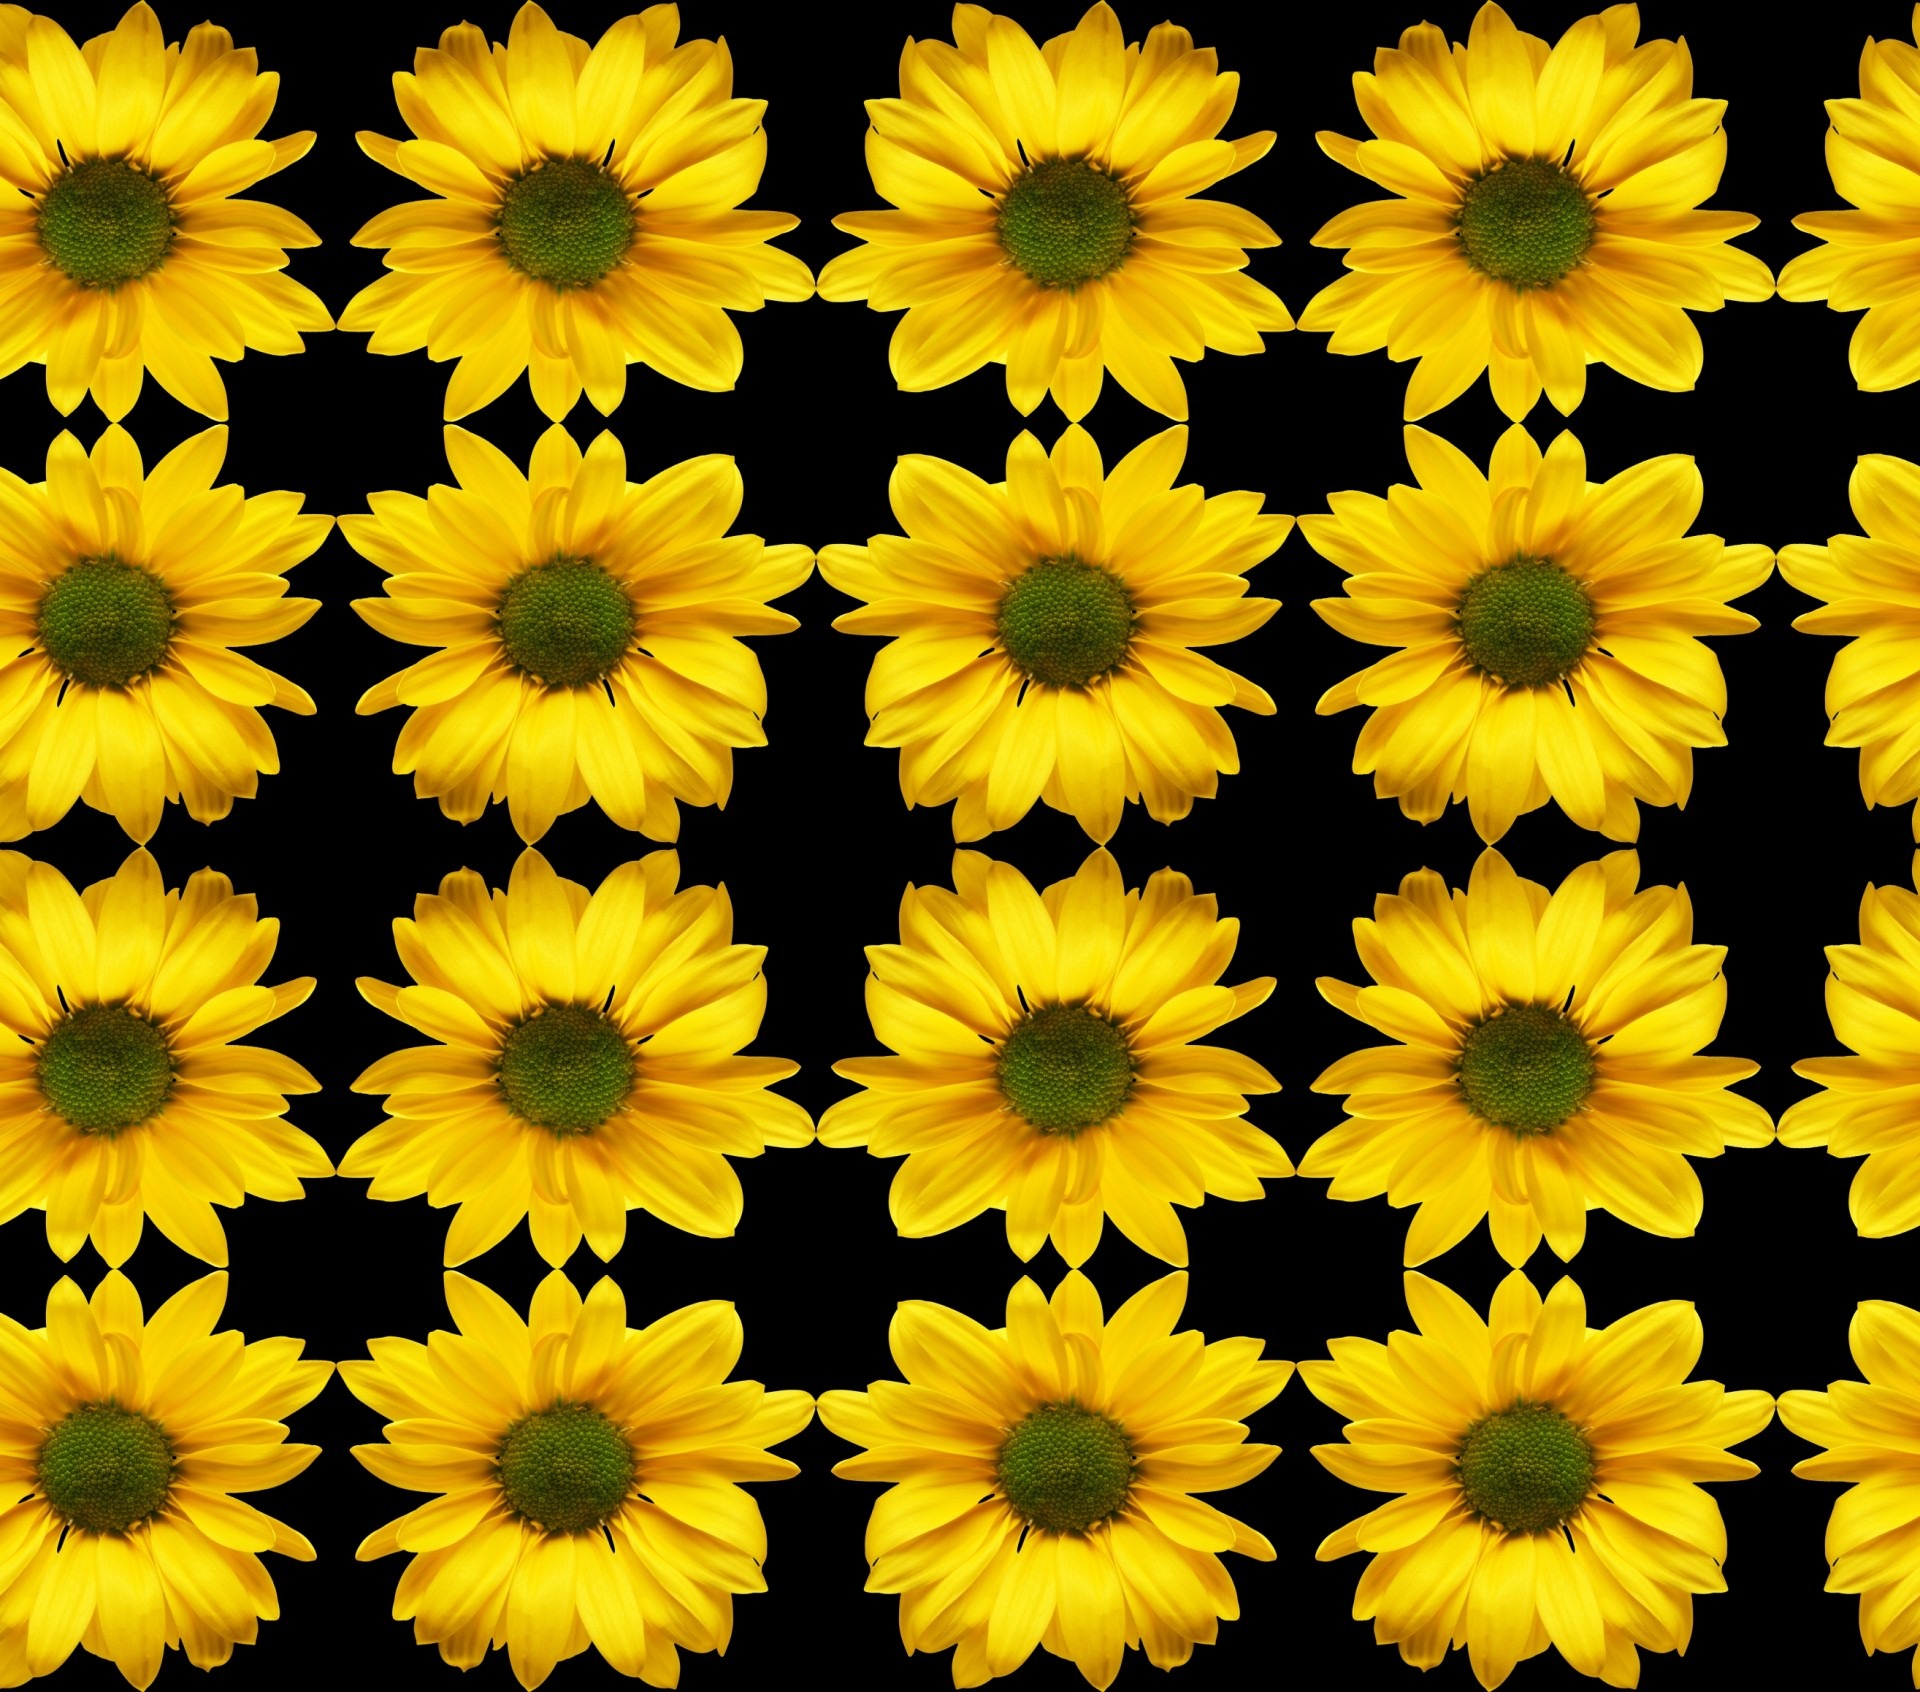
computer, plant, field, flower, petal, yellow, sunflower, ornament, art, background, symmetry, picture, digital, image, elegance, kaleidoscope, harmony, seamless, flowering plant, daisy family, patterned, patten, annual plant, land plant, astronira